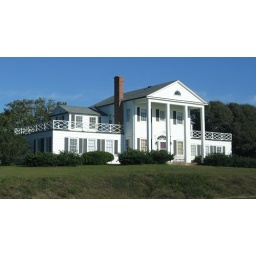
big house in myrtle beach